Lady Triệu

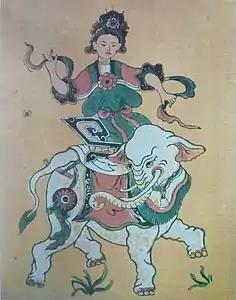
Đông Hồ painting depiction of Lady Triệu

Lady Triệu (Chữ Nôm: , died 248 AD) or Triệu Ẩu (Chữ Hán: ) was a female warrior in 3rd century Vietnam who managed, for a time, to resist the rule of the Chinese Eastern Wu dynasty. She is also called , although her actual given name is unknown. She is quoted as saying, "I'd like to ride storms, kill orcas in the open sea, drive out the aggressors, reconquer the country, undo the ties of serfdom, and never bend my back to be the concubine of whatever man." The uprising of Lady Triệu is usually depicted in modern Vietnamese National History as one of many chapters constituting a "long national independence struggle to end foreign domination." She is also known as "Lệ Hải Bà Vương" (chữ Hán: 麗海婆王, lit. "beautiful sea's lady king").